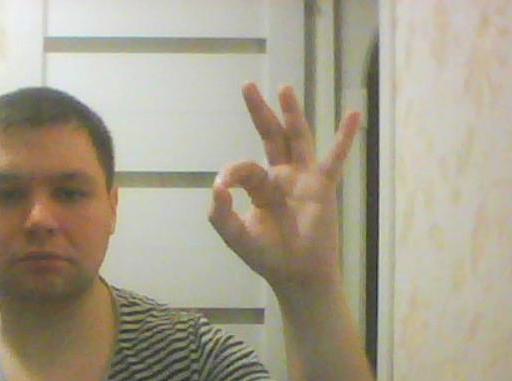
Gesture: ok